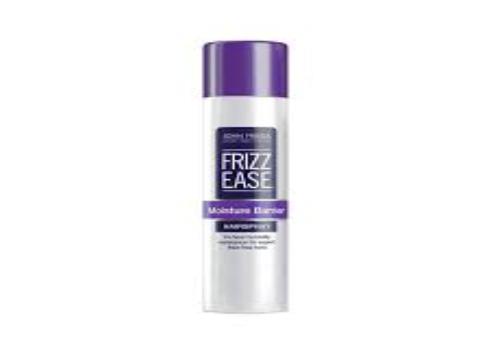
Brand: Frizz-Ease
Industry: Necessities